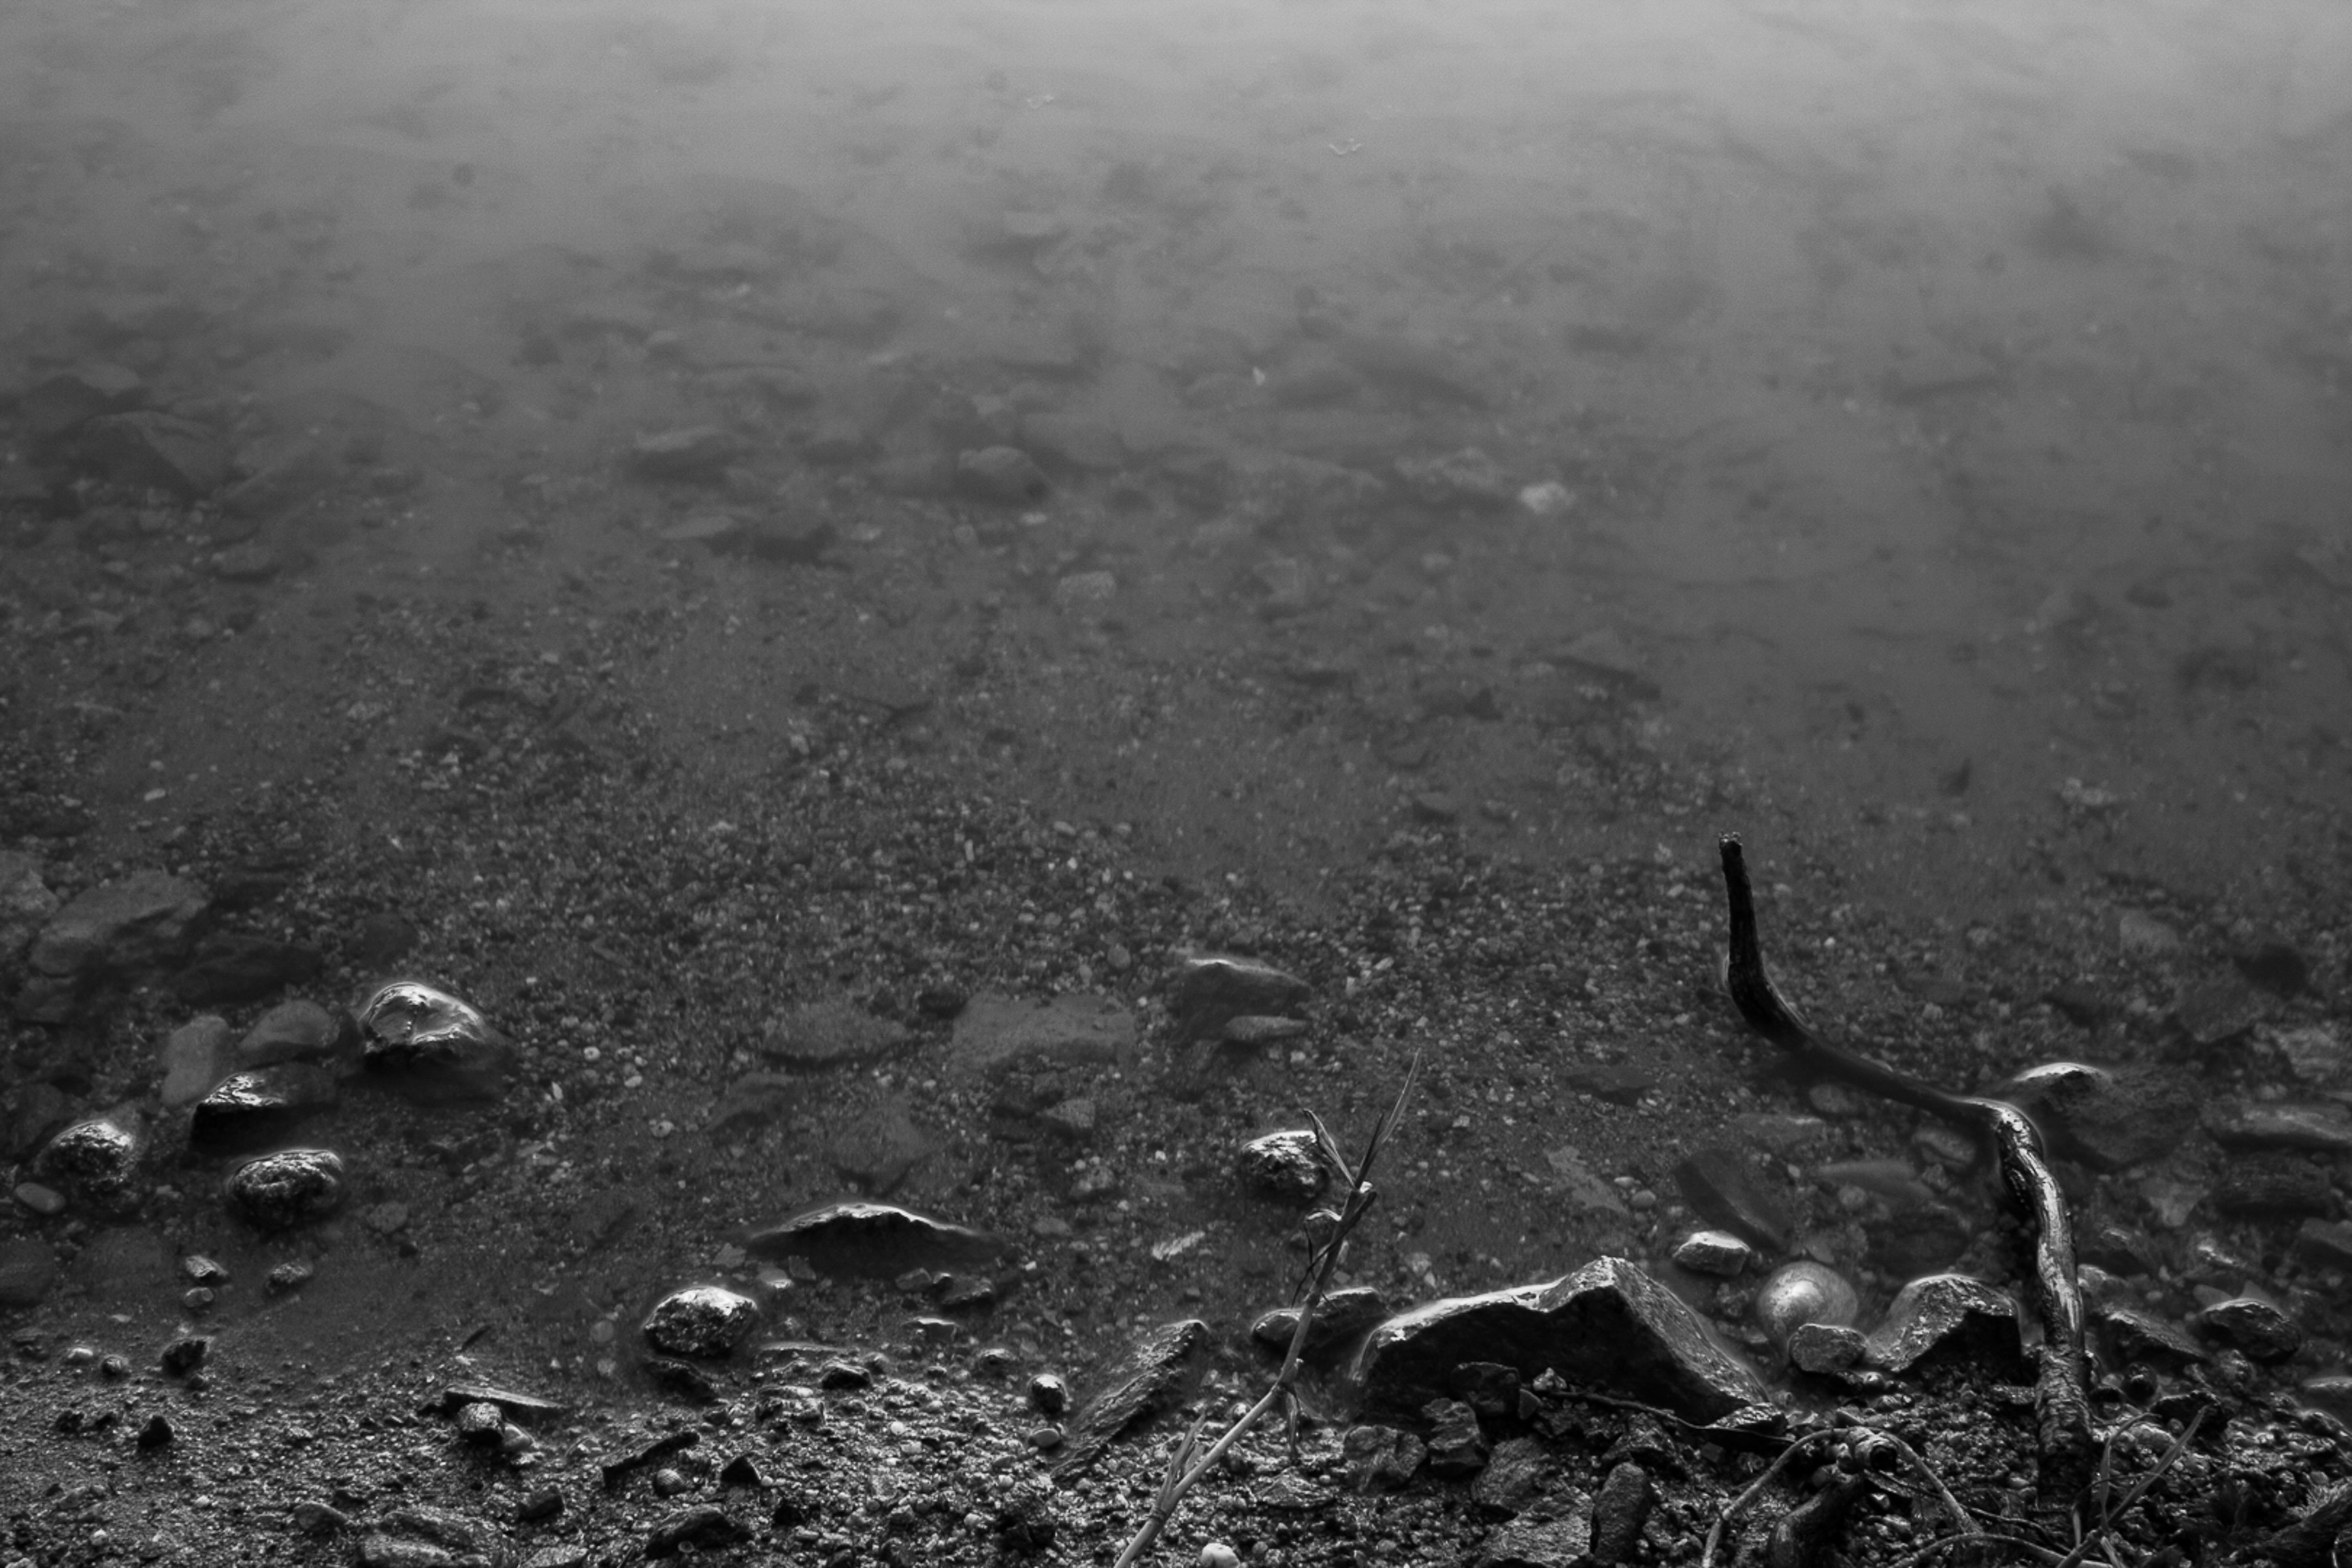
snow, black and white, photography, rain, asphalt, weather, soil, darkness, black, monochrome, monochrome photography, atmospheric phenomenon